A Bucket of Blood

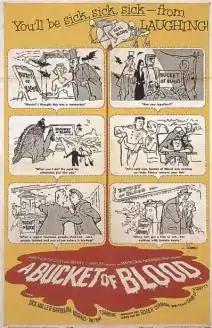
Theatrical release poster

A Bucket of Blood is a 1959 American comedy horror film directed by Roger Corman. It stars Dick Miller and is set in the West Coast beatnik culture of the late 1950s. The film, produced on a $50,000 budget, was shot in five days and shares many of the low-budget filmmaking aesthetics commonly associated with Corman's work. Written by Charles B. Griffith, the film is a dark comic satire about a dimwitted, impressionable young busboy at a Bohemian café who is acclaimed as a brilliant sculptor when he accidentally kills his landlady's cat and covers its body in clay to hide the evidence. When he is pressured to create similar work, he becomes a serial murderer.